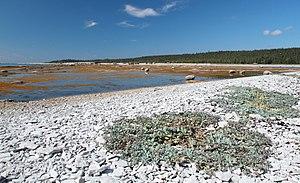
Lande à cailloutis et estran sur l'Île Quarry, Réserve de parc national de l'Archipel-de-Mingan, Québec, Canada. Au sol à l'avant plan, Mertensie maritime.
La réserve de parc national de l'Archipel-de-Mingan est l'un des quatre parcs nationaux du Canada situés dans la MRC de Minganie au Québec. Elle protège 150 km² d'un chapelet d'îles calcaires situées sur la Côte-Nord du golfe du Saint-Laurent au large de Havre-Saint-Pierre face à l'île d'Anticosti. On y retrouve des structures géologiques exceptionnelles ainsi qu'une végétation de type boréal.